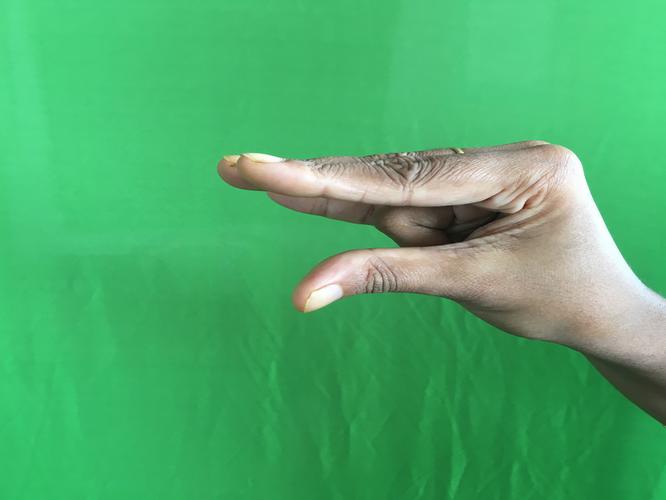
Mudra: Kangulam
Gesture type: single_hand